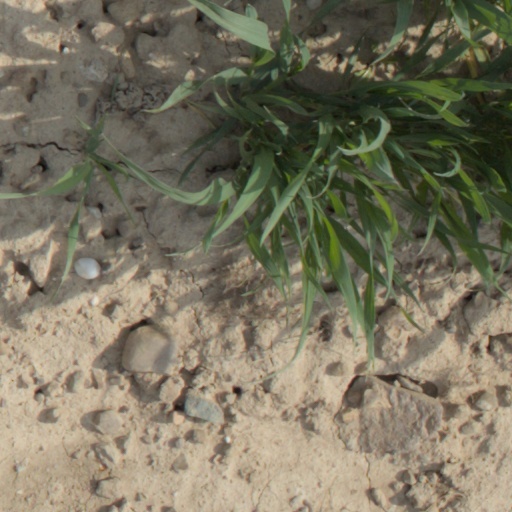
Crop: wheat